John Wells (satirist)

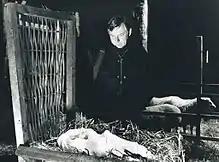
From "John Wells and the Three Wise Men" (produced by Open Media in 1988)

John Campbell Wells (17 November 1936 – 11 January 1998) was an English actor, writer and satirist.